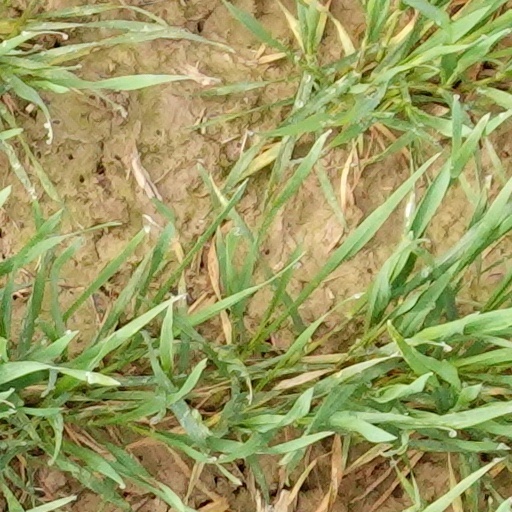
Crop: wheat